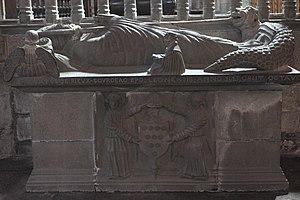
La cathédrale Saint-Paul-Aurélien de Saint-Pol-de-Léon est une église cathédrale qui était le siège du diocèse de Léon, créé au VIᵉ siècle et supprimé en 1801. L'église fait actuellement partie du diocèse de Quimper et Léon dont elle est l'un des deux sièges. Elle fait l’objet d’un classement au titre des monuments historiques par la liste de 1840.